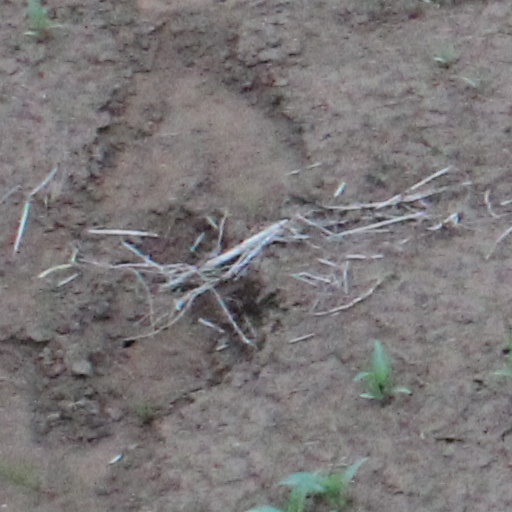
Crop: wheat